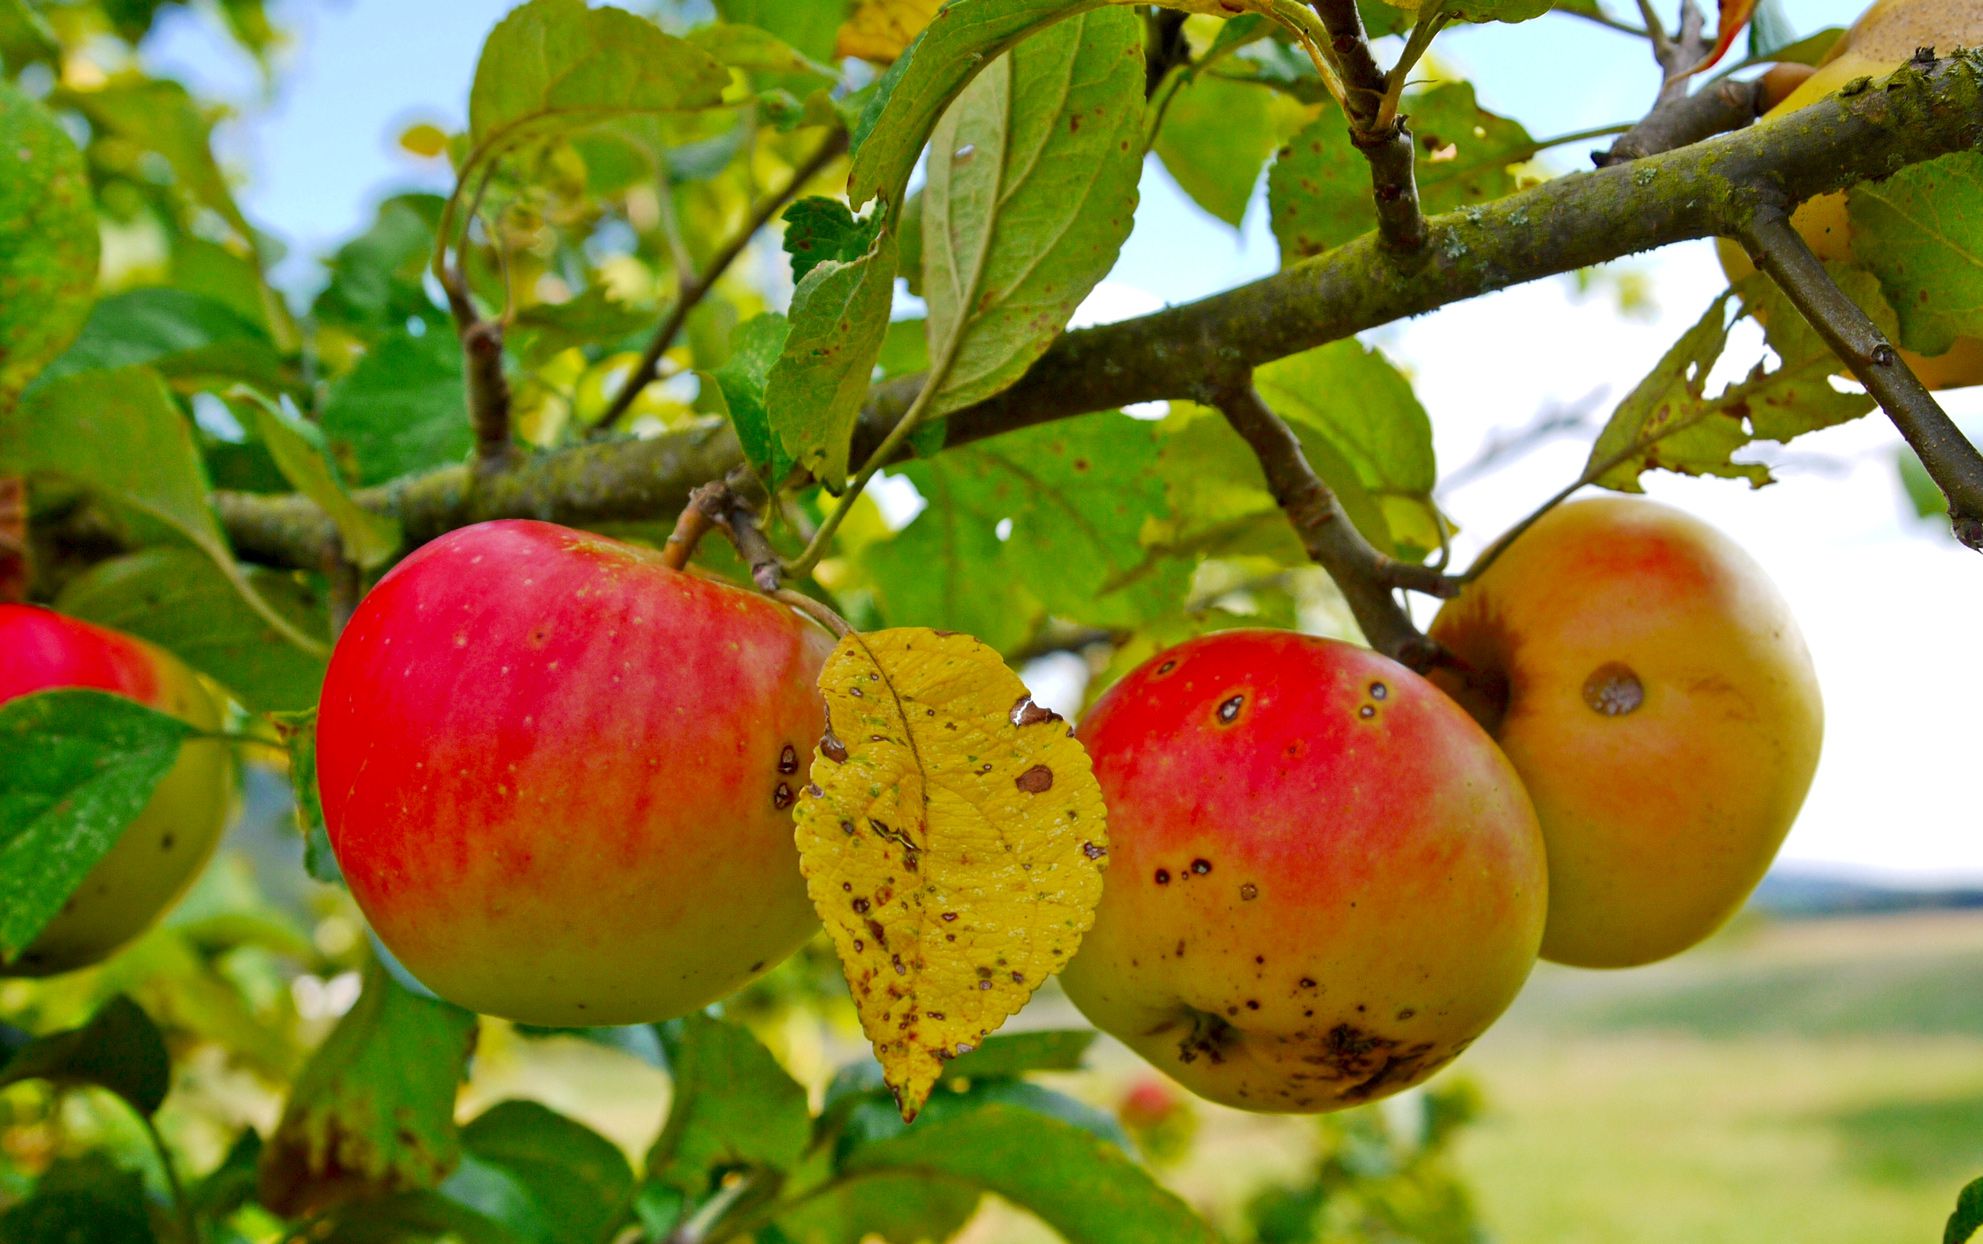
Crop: apple
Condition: black_rot